Mason (musician)

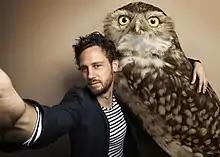
Mason in 2016

Iason Chronis (born 17 January 1980), better known as Mason, is a Dutch DJ and record producer. He had a number one on the UK Dance Singles Chart in 2007 with his track "Exceeder". Exceeder had originally been an instrumental and had received a vinyl-only release in the UK in 2006. The new version of the track, "Perfect (Exceeder)", is a mashup with American rapper Princess Superstar's song "Perfect" and reached number 3 on the national British chart in January 2007. The track was a big hit in many countries worldwide. He also had chart success in 2011 with his song "Runaway"—which is a modern version of "Runaway" by Eruption, and "Boadicea", featuring Róisín Murphy—in 2016 with "Fashion Killa" (feat Stefflon Don), and with many club releases since. Mason is the owner of the record label Animal Language.